American Horse

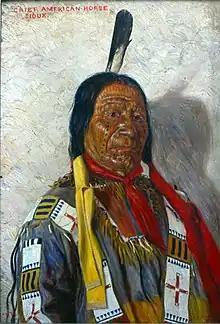
Painting of American Horse by Elbridge Ayer Burbank, 1899.

American Horse was about ten years old when he was attacked by three Crow warriors, while driving a herd of ponies to water. Here he displayed native cunning and initiative. It seemed he had scarcely a chance to escape, for the enemy was near. He yelled frantically at the ponies to start them toward home, while he dropped off into a thicket of willows and hid there. A part of the herd was caught in sight of the camp and there was a counter chase, but the Crows got away with the ponies. Of course, his mother was frantic, believing her boy had been killed or captured. But after the excitement was over, he appeared in camp unhurt. When questioned about his escape, he remarked: "I knew they would not take the time to hunt for small game when there was so much bigger close by."